James Grundy (cricketer)

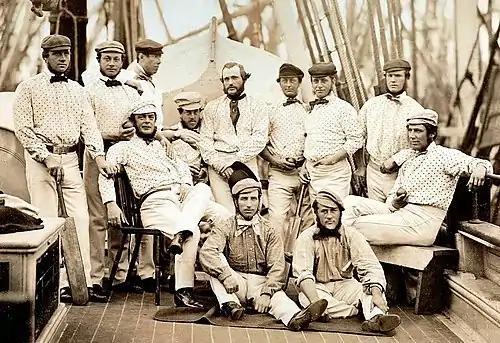
The first English touring team pictured on board ship at Liverpool: "standing at left" Robert Carpenter, William Caffyn, Tom Lockyer; "middle row" John Wisden, HH Stephenson, George Parr, James Grundy, Julius Caesar, Thomas Hayward, John Jackson; "front row" Alfred Diver, John Lillywhite.

James "Jem" Grundy (5 March 1824 in New Radford, Nottingham – 24 November 1873 in Carrington, Nottingham) was an English cricketer during the game's roundarm era. He was one of the notable bowlers of the 1850s and was frequently among the leading wicket-takers. He bowled right-arm fast roundarm and is known to have occasionally used fast underarm deliveries, but he is said to have varied his pace. He batted right-handed and was an occasional wicket-keeper.